Lucy F. Simms School

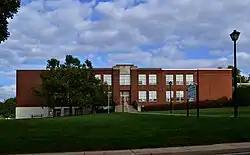
Lucy F. Simms School in September 2013

The Lucy F. Simms School is a school building at 620 Simms Avenue in Harrisonburg, Virginia. It was listed on the National Register of Historic Places on February 11, 2004.